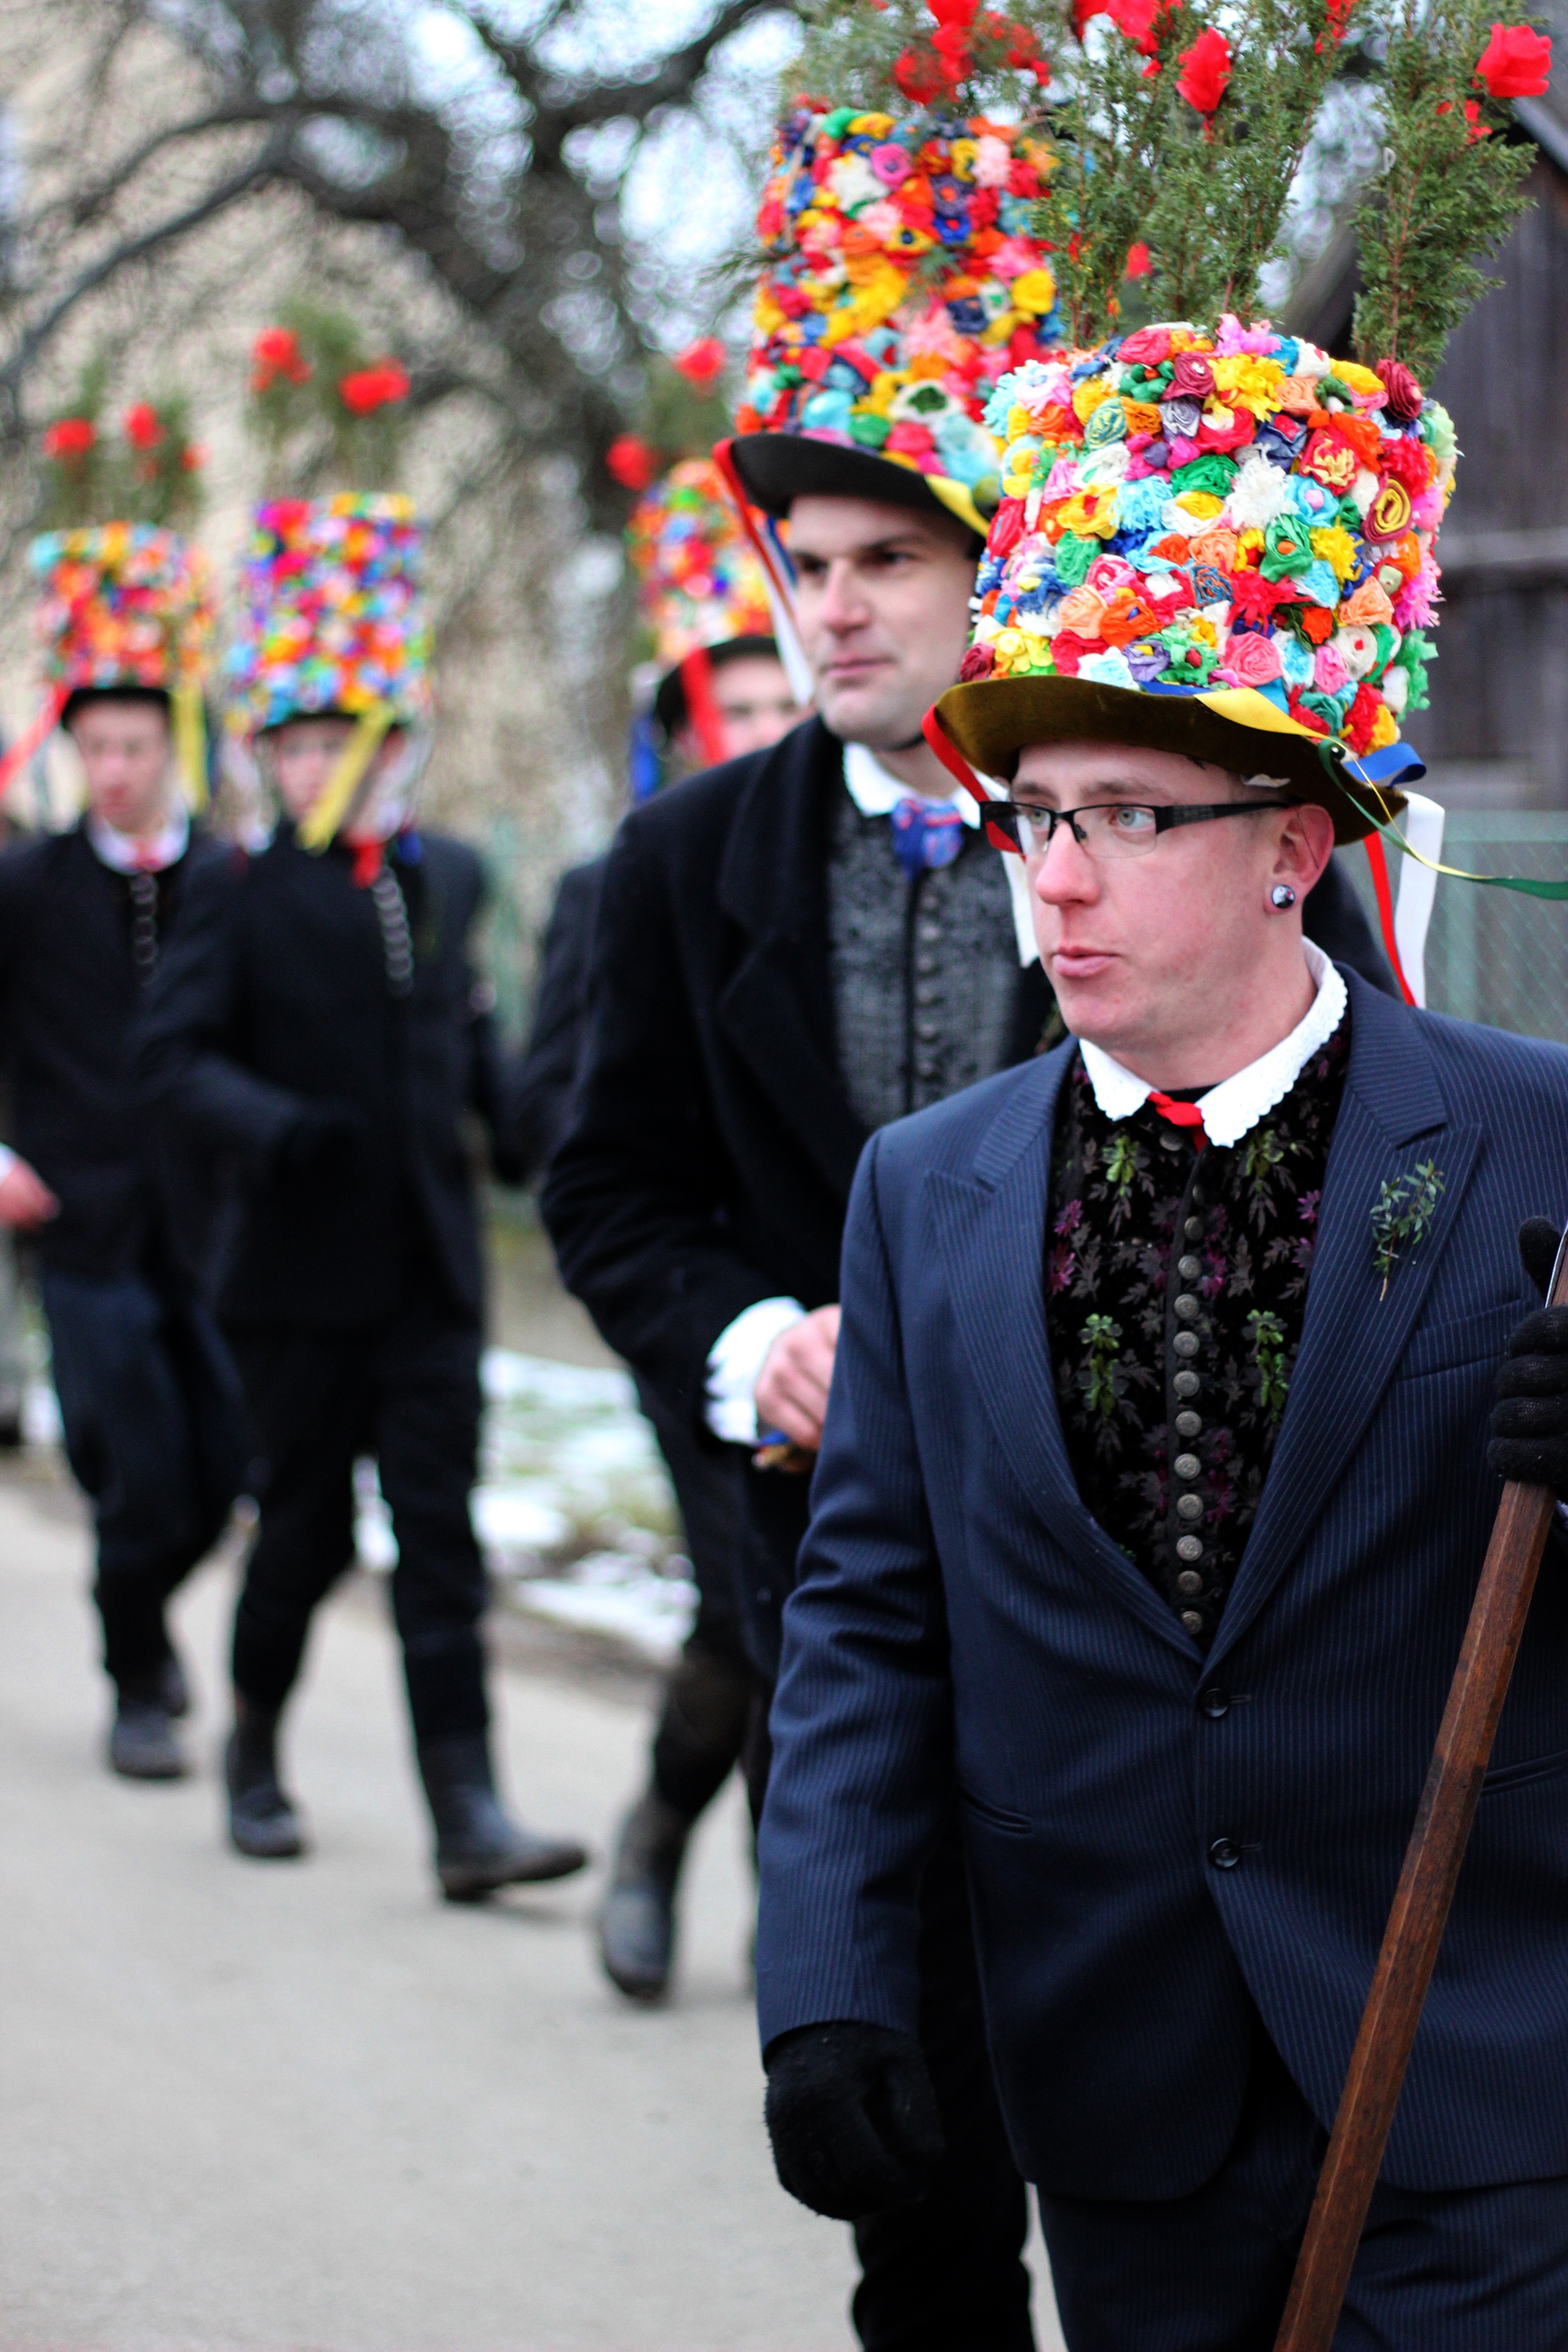
man, light, people, plant, sunset, white, street, flower, crowd, orange, spring, green, red, carnival, color, blue, clothing, yellow, flowers, leaves, festival, lights, mask, colors, tradition, blade, costume, carol, yellow green, ru i ky, finger paints, zelena